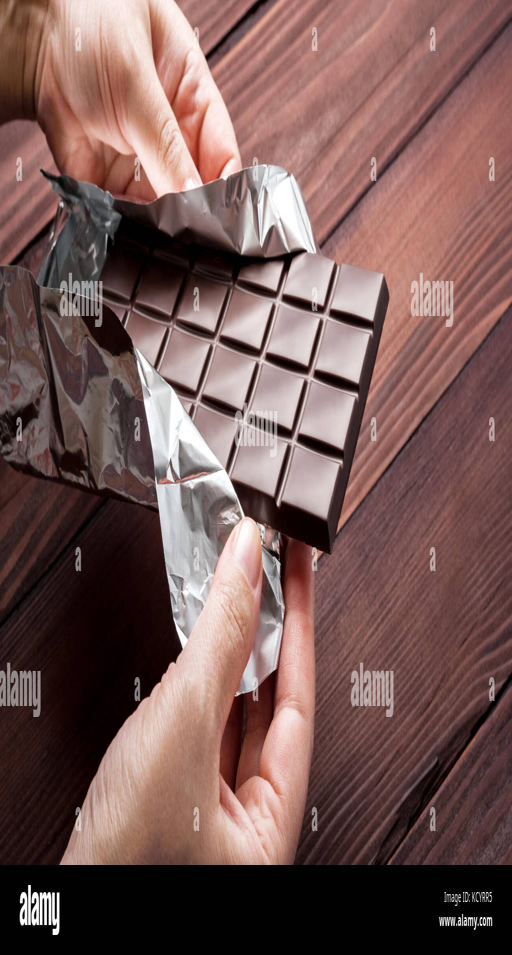
chocolate bar in wrapper in the hands .